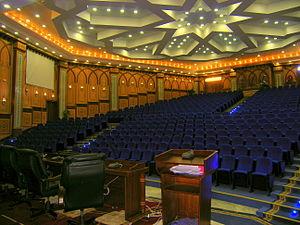
L'Algérie ; et arabe algérien : الدزاير, الجازاير ou لدزاير ; en tamazight et tifinagh ⴷⵣⴰⵢⵔ est un pays d’Afrique du Nord faisant partie du Maghreb. Depuis 1962, elle est nommée en forme longue République algérienne démocratique et populaire, abrégée en RADP. Sa capitale est Alger, la ville la plus peuplée du pays, dans le Nord, sur la côte méditerranéenne.